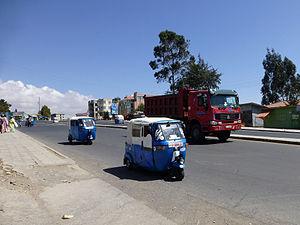
Bajajs à Debre Birham (Ethiopie)
Debre Berhan est une ville et une woreda dans le centre de l'Éthiopie. Elle est située dans la zone administrative Semien Shewa de la région Amhara, à environ 120 kilomètres au nord est d'Addis-Abeba. Debre Berhan fut l'une des premières capitale de l'Éthiopie et, par la suite, elle fut l'une des capitales du royaume Choa, avec Ankober et Angolalla.